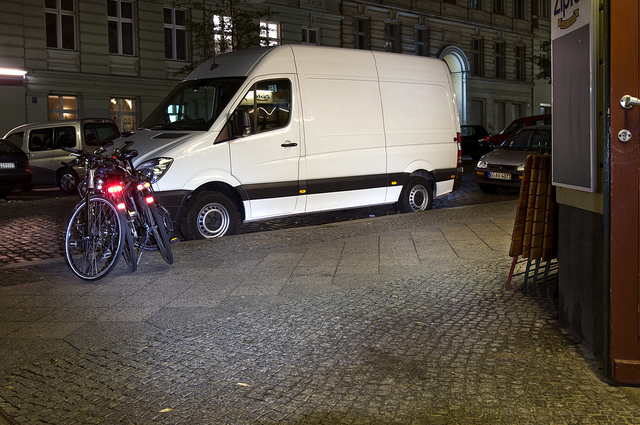
user: Given an image and a question. Answer the question in a short answer. Question: Tell me the name of the vehichle seen in the picture? Short Answer:
assistant: cargo van